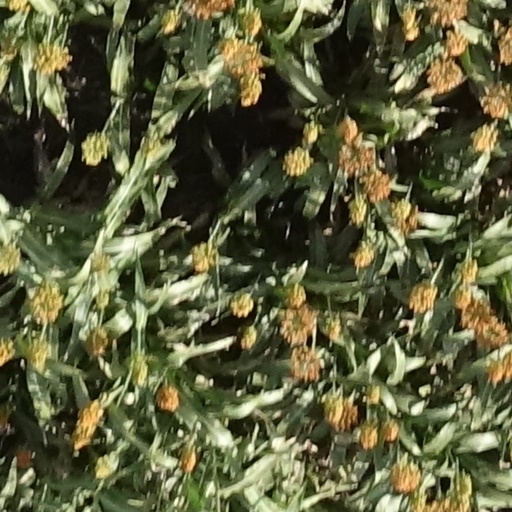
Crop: sorghum